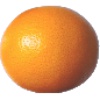
Label: pink_grapefruit